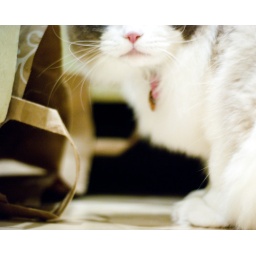
cat in the bag